Fortune Builder

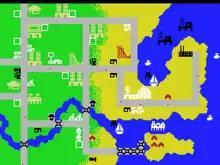
The gameplay design of "Fortune Builder" has been identified as a precursor to "Sim City".

"Fortune Builder" is a simulation of a real estate business. Players acquire land to develop into valuable properties by constructing buildings, including accommodation, restaurants, and resorts, represented by icons on a two-dimensional map. The value of constructed properties is modified by the terrain buildings are constructed on, with effects differing across beachfront, lakefront, grass and snow-capped land. The player also builds utilities to service their properties, such as power stations to fuel industries, and roads and gas stations to maintain traffic. Players must consider several factors that modify business success, including proximity to undesirable buildings, the preferences of consumers, and seasonal patterns. The game features a yearly calendar, with information about financial performance displayed at the end of the year. The game's single-player mode lasts five calendar years. The game also features a split-screen two-player mode, which lasts until one player wins.